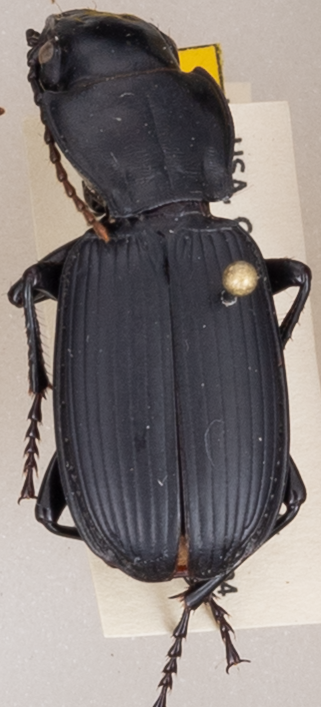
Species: Pterostichus lama
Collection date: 2019-09-30
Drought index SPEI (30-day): -0.266
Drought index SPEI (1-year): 0.54
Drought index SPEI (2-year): -0.03